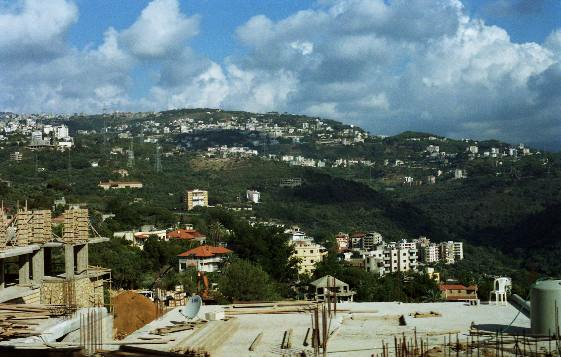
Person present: No